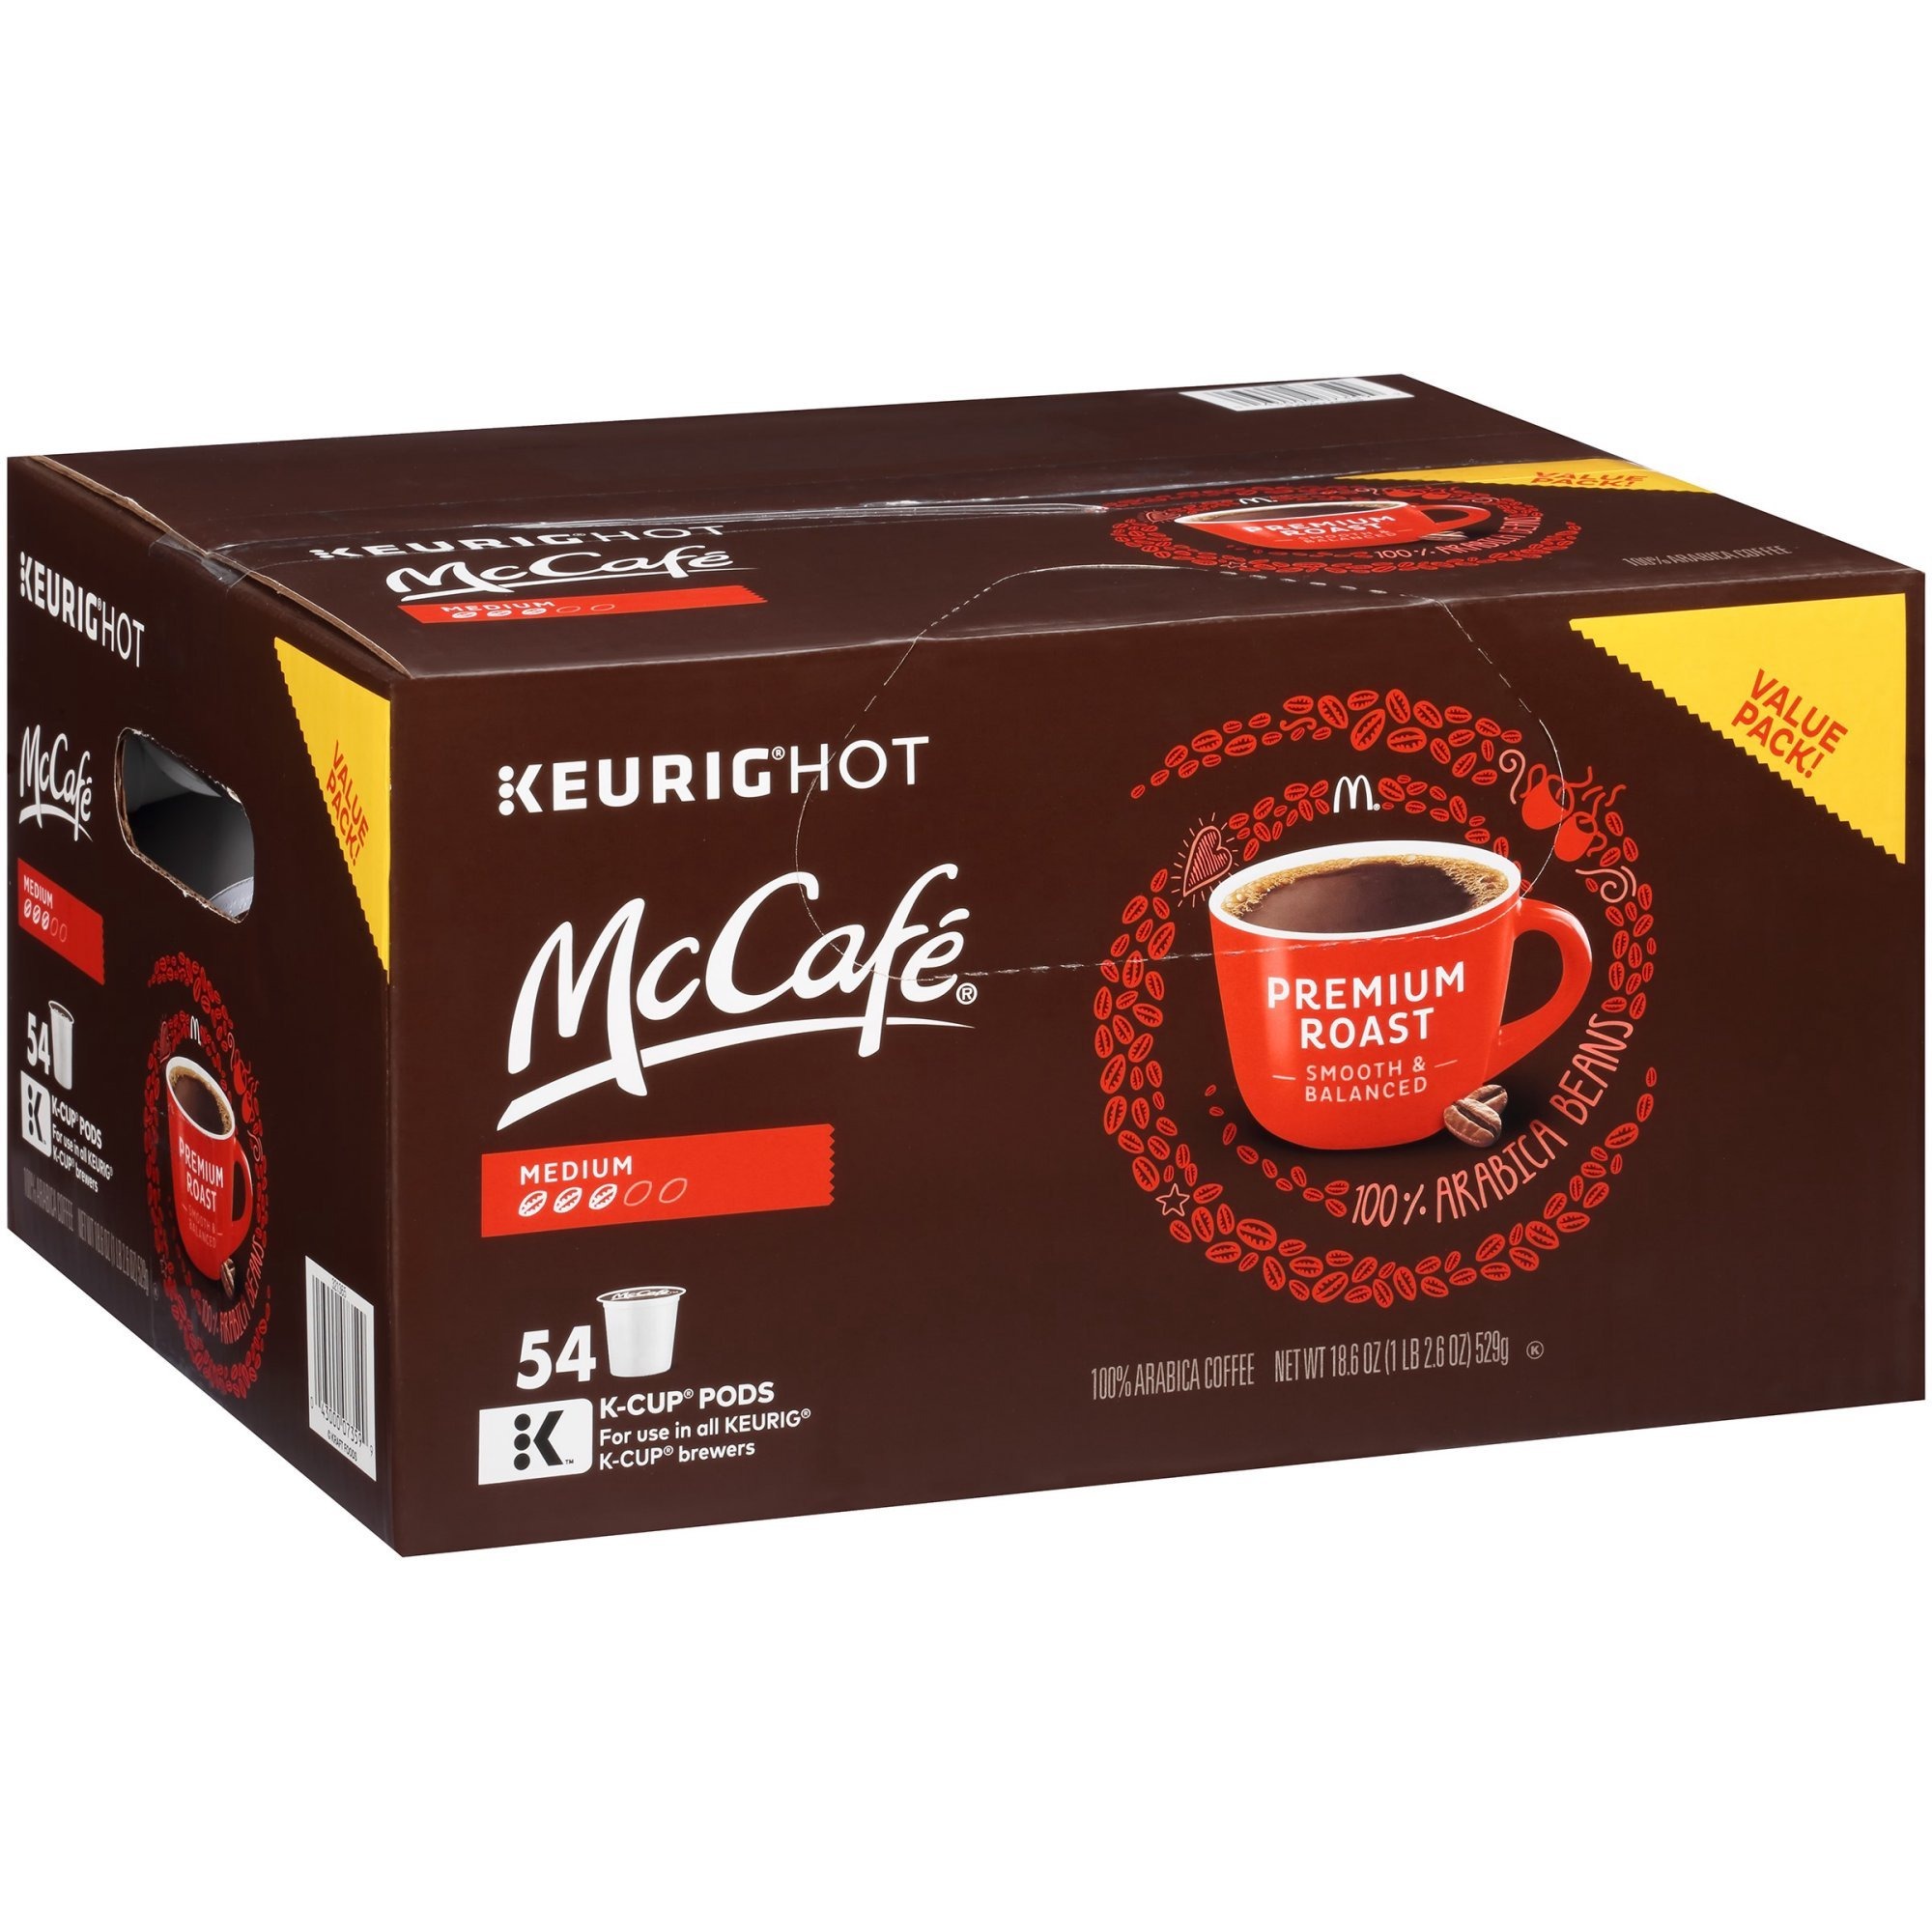
Item Name: McCafe Premium Medium Roast K-Cups, 54 Count
Bullet Point 1: McCafe Premium Roast Coffee has a smooth and balanced taste
Bullet Point 2: Made with 100% Arabica beans
Bullet Point 3: For use in all Keurig K-Cup brewing systems
Value: 54.0
Unit: Count

Price: 29.44